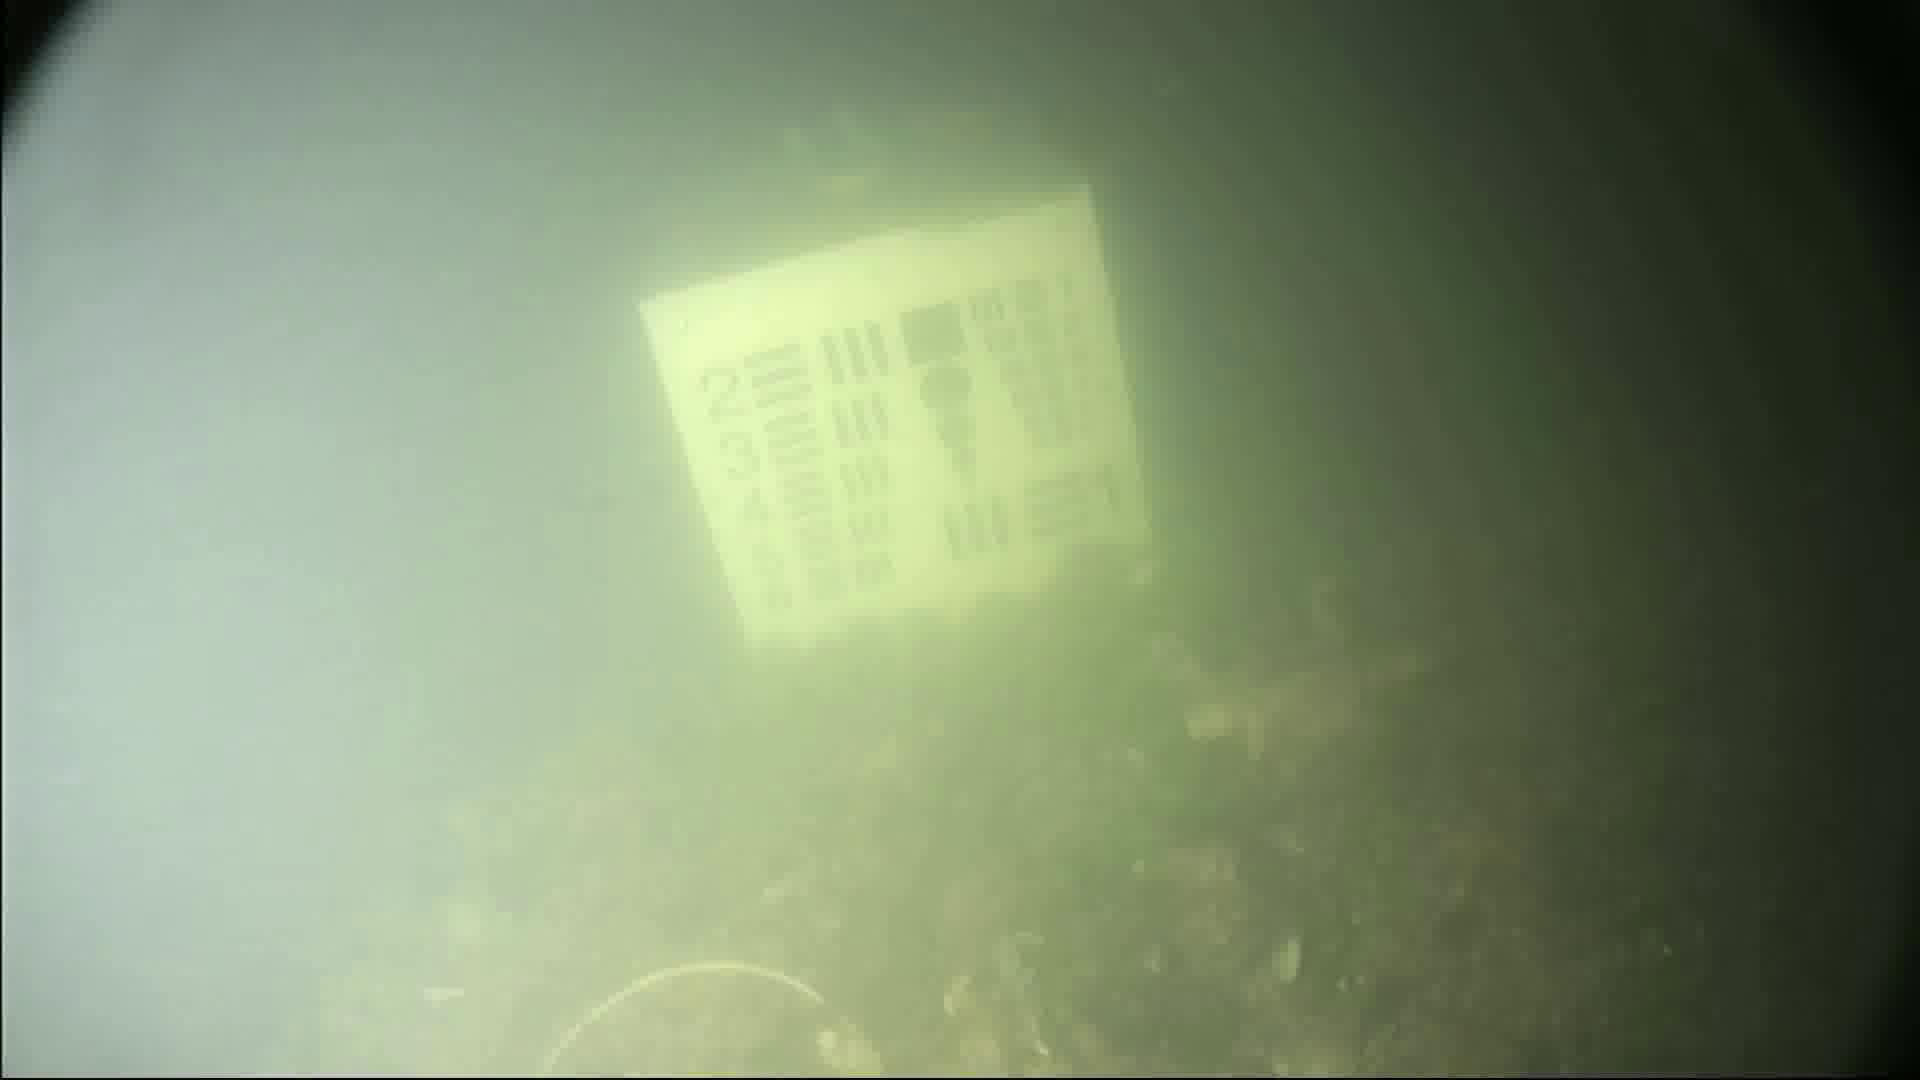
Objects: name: crab